Croydon Airport

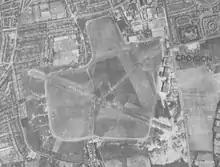
Aerial photograph of Croydon Airport in 1945

Following the end of the war, it was realised that post-war airliners and cargo aircraft would be larger and that air traffic would intensify. The urban spread of south London and the growth of surrounding villages had enclosed Croydon Airport and left it little room for expansion. Heathrow was therefore designated as London's airport.